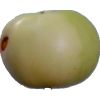
Label: Apple 6